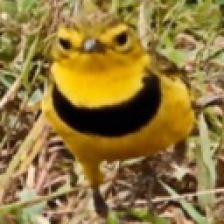
Species: GOLDEN PIPIT
Scientific name: TMETOTHYLACUS TENELLUS